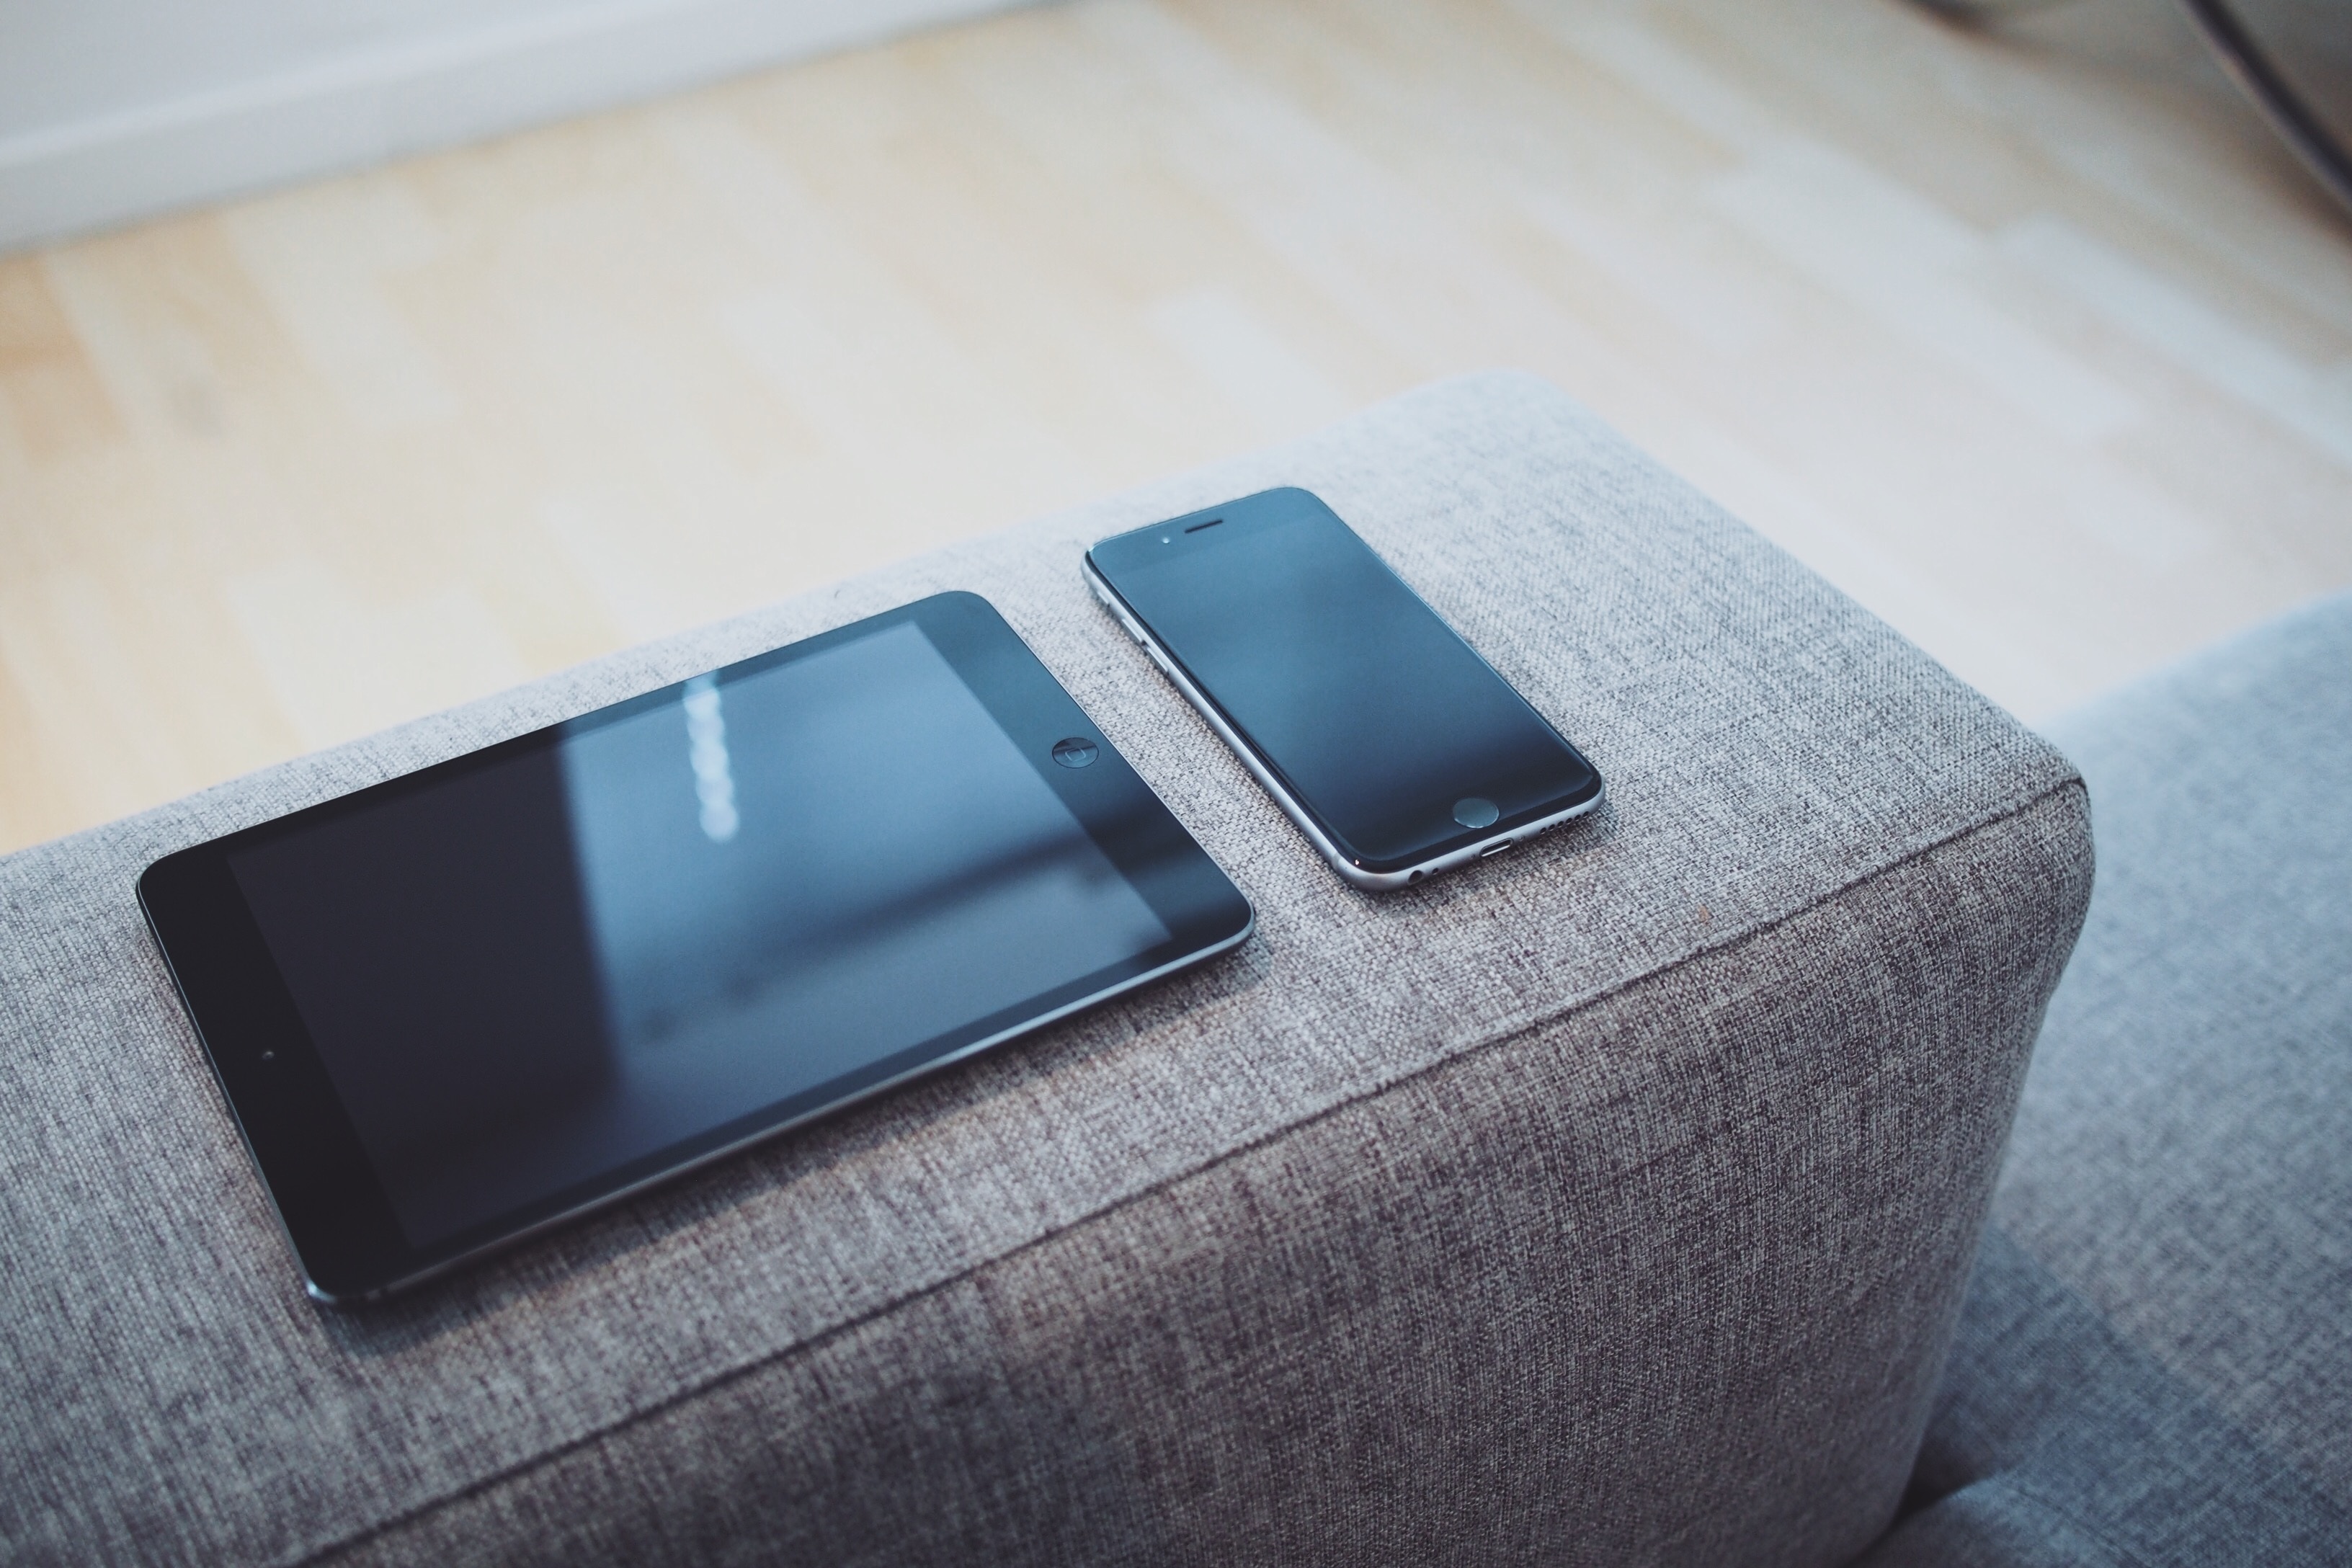
laptop, iphone, computer, smartphone, mobile, screen, apple, table, ipad, technology, white, internet, touch, tablet, equipment, desktop, communication, gadget, blue, business, set, furniture, mobile phone, modern, electronic, device, blank, design, display, eye, digital, new, touchscreen, pc, contemporary, information, shape, wireless, mobility, smart, electronic device, portable communications device, apple computer